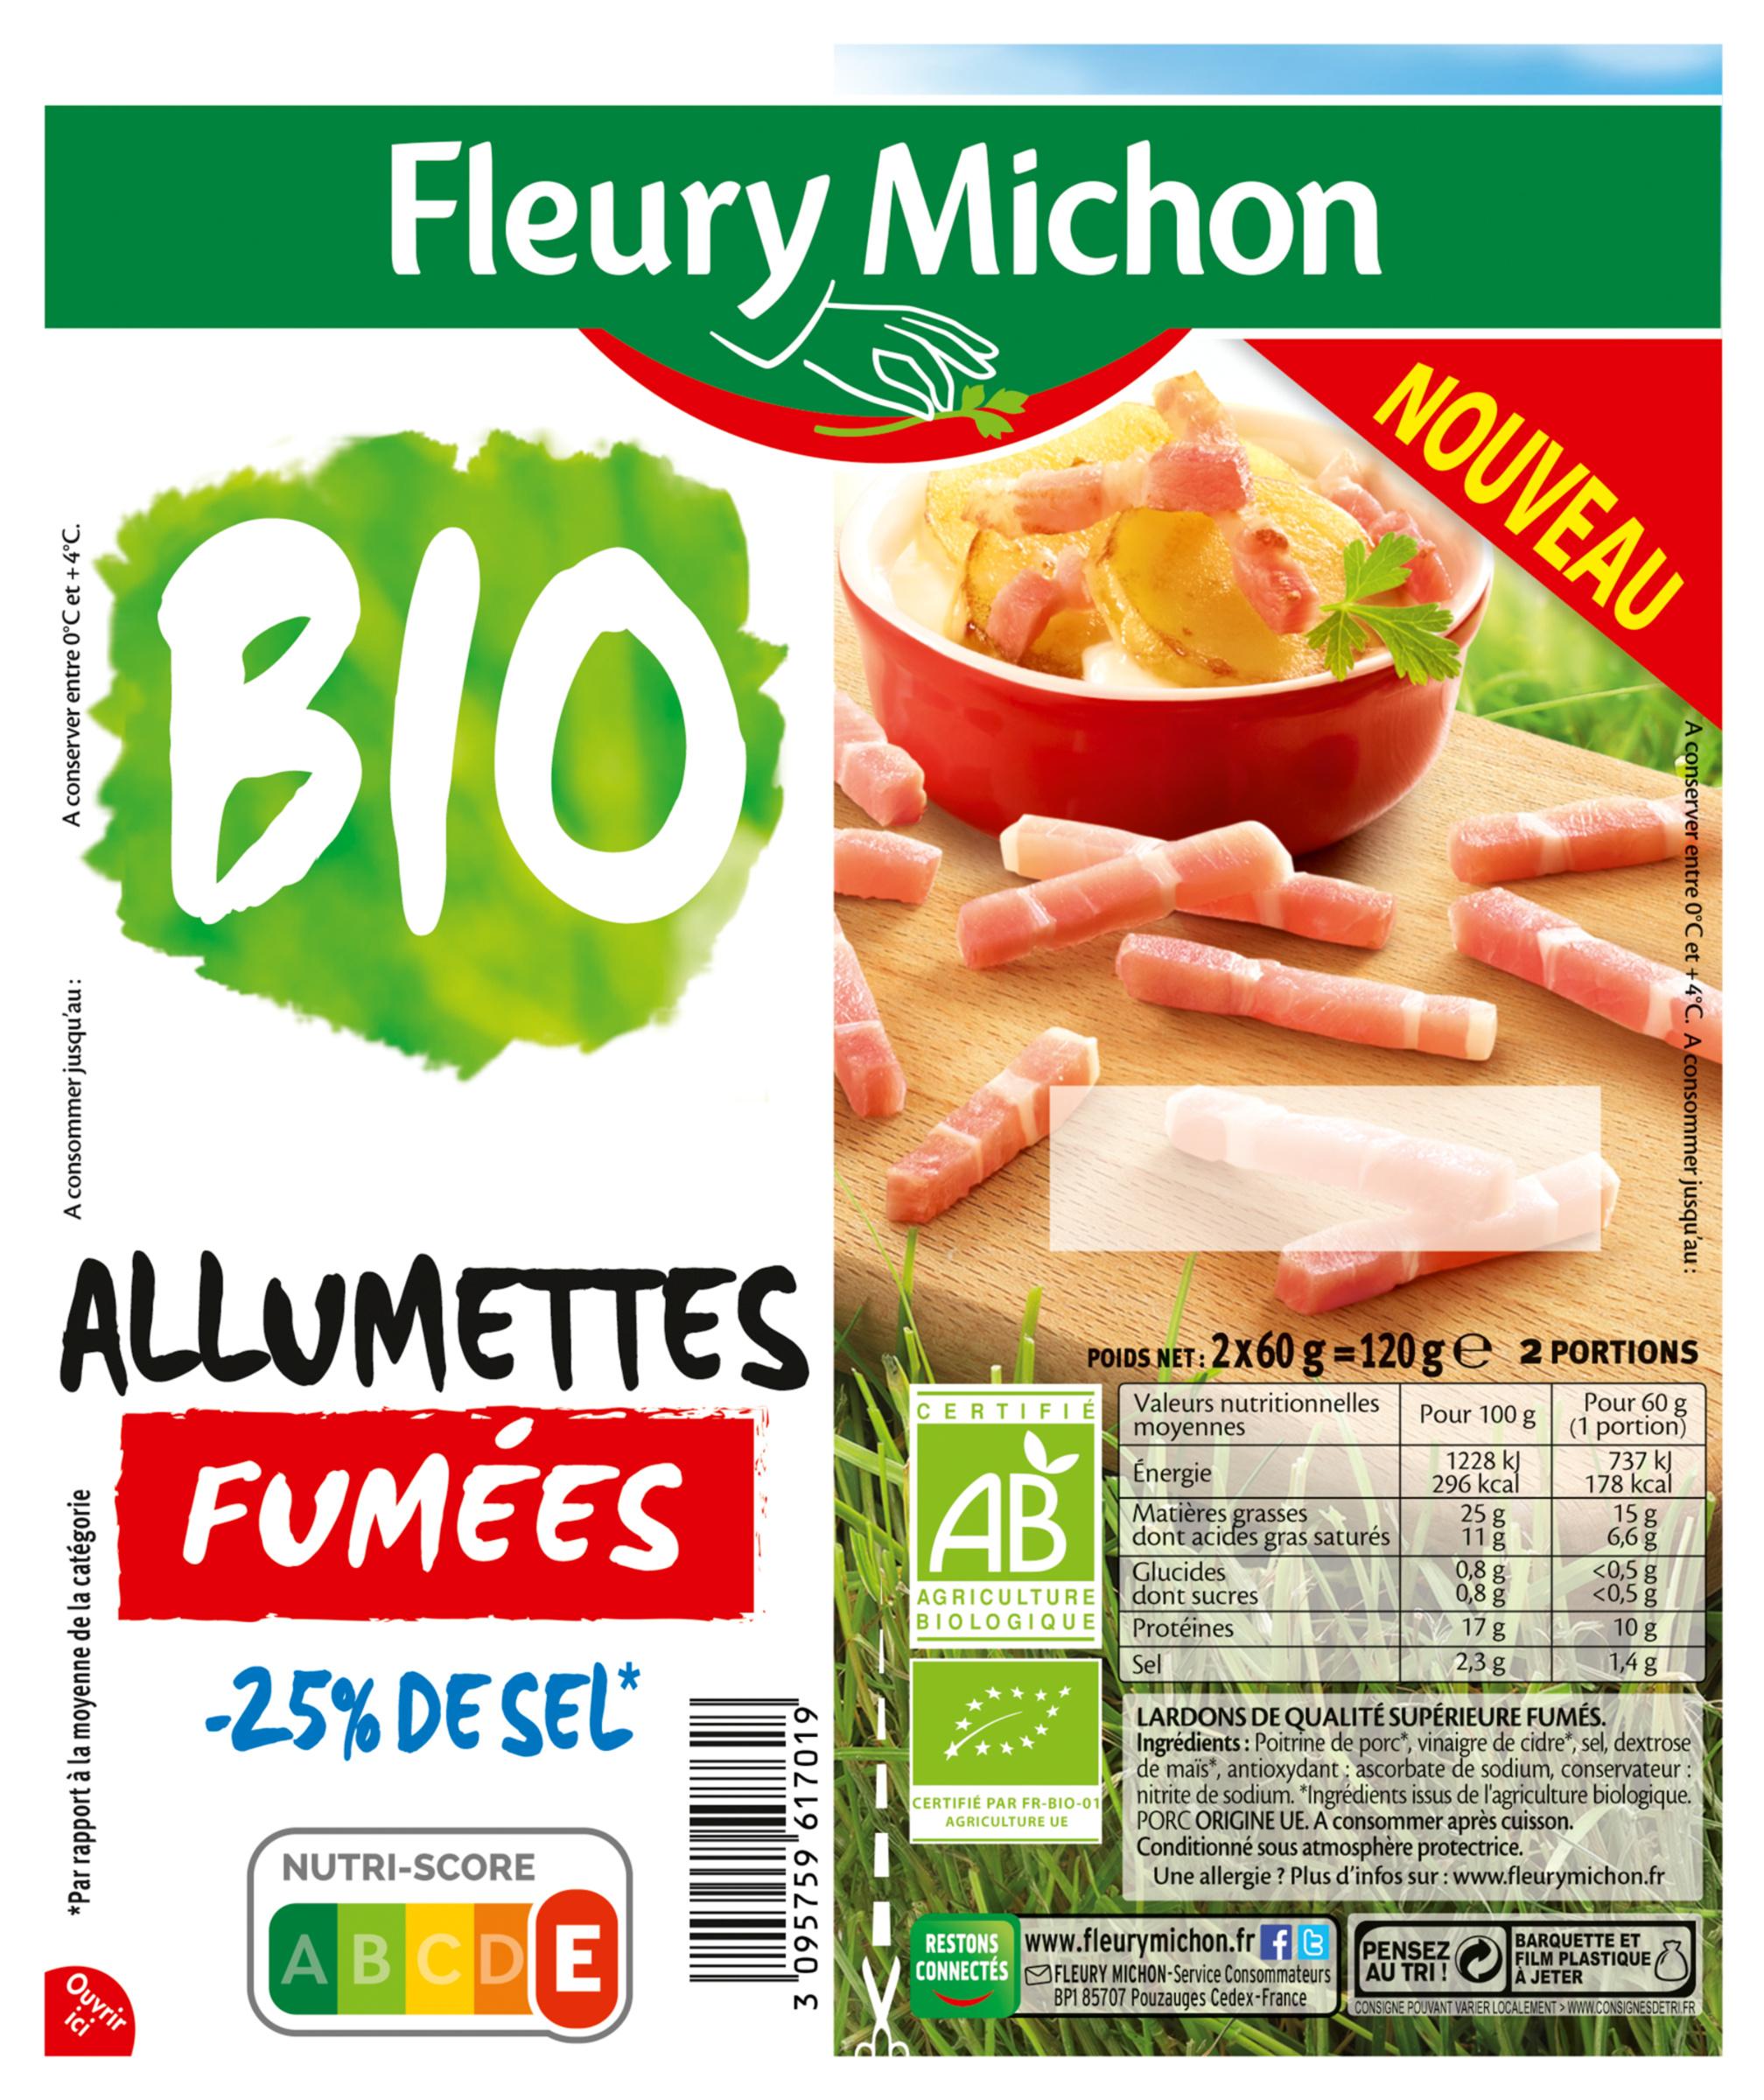
Nutri-Score label: nutriscore-e